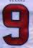
Number: 9